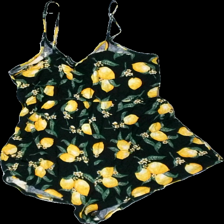
View: back
Type: Dress
Category: Ladies
Brand: H&M
Brand text on label: Divided
Colors: Black, Yellow, Green, Multicolor
Material: 100% Cotton
Pattern: Other
Cut: Regular
Size: 42
Season: All
Price range: 50-100
Recommended usage: Reuse
Description: Play suit with lemon print